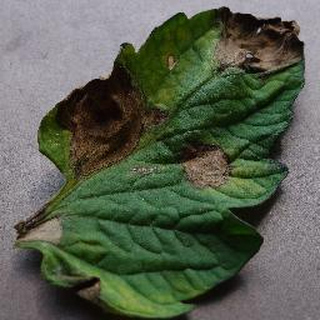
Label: tomato_late_blight